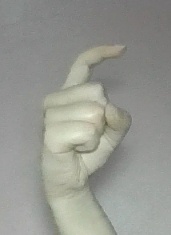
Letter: ra